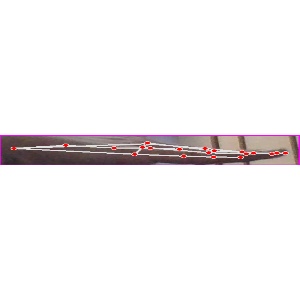
अक्षर: ज